Luke de Pulford

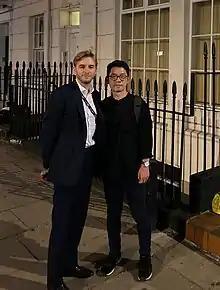
Luke de Pulford with Hong Kong democracy leader Nathan Law in London, July 2020

Since 2019, de Pulford has emerged as an adviser to democracy activists in Hong Kong and to British MPs who are critical of the CCP. This has been noticed by Chinese leadership and, along with Mike Pompeo and Tsai Ing-Wen, de Pulford was one of seven people cited by the Hong Kong authorities as evidence democracy campaigner Jimmy Lai was colluding with foreign forces.